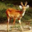
Label: deer